Three for Breakfast

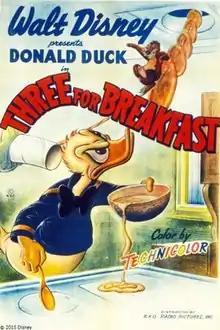
Theatrical release poster

Three For Breakfast is an American animated short film directed by Jack Hannah. Part of the "Donald Duck" film series, the film was produced in Technicolor by Walt Disney Productions and released to theaters by RKO Radio Pictures on November 5, 1948.